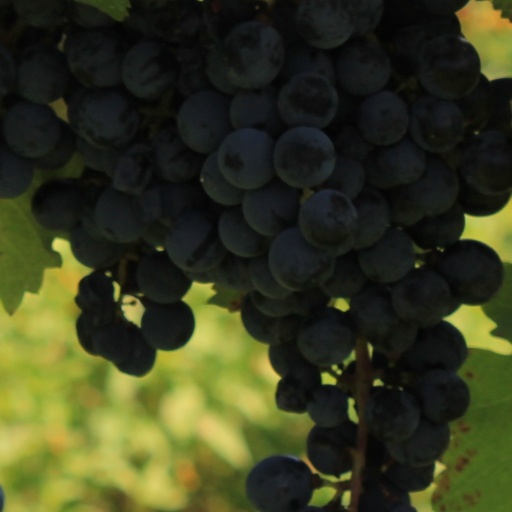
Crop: grape